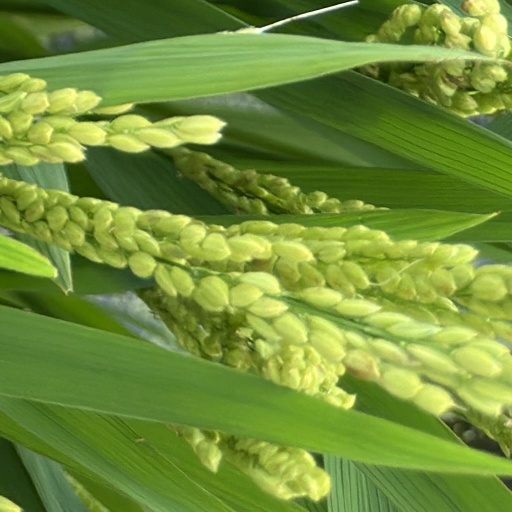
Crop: rice